Homeric Question

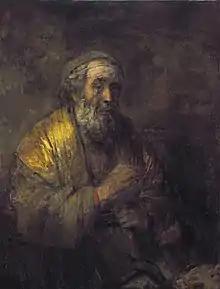
Rembrandt's "Homer" (1663)

The Homeric Question concerns the doubts and consequent debate over the identity of Homer, the authorship of the "Iliad" and "Odyssey", and their historicity (especially concerning the "Iliad"). The subject has its roots in classical antiquity and the scholarship of the Hellenistic period, but has flourished among Homeric scholars of the 19th, 20th, and 21st centuries.